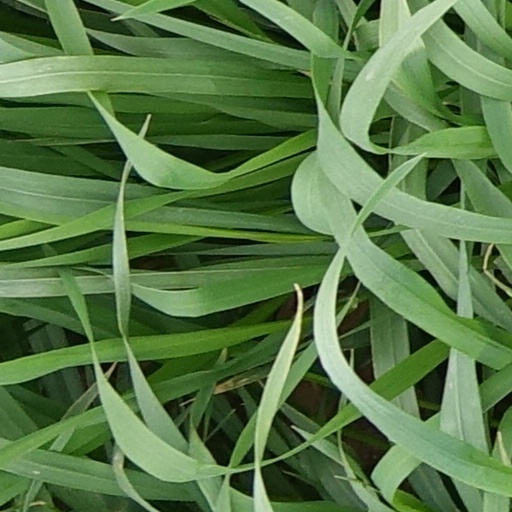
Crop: wheat